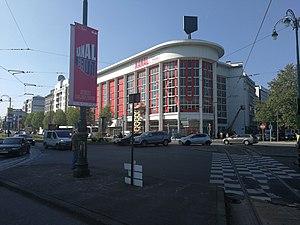
Kanal - Centre Pompidou est un musée d'art moderne et contemporain installé dans le centre de Bruxelles, près du canal Bruxelles-Charleroi, quai des Péniches, dans les anciens bâtiments d'un garage Citroën. L'ouverture définitive est prévue pour 2023.